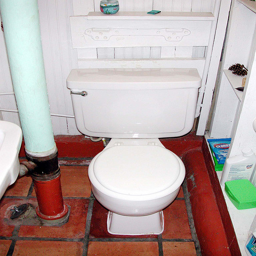
A white toilet bowl in  a bathroom with big red tiles
A white toilet sitting in a bathroom next to a blue pipe.
a simple, normal toilet with the lid closed
A toilet in a washroom surrounded by cleaning supplies and a pipe.
A picture of a white toilet in a bathroom